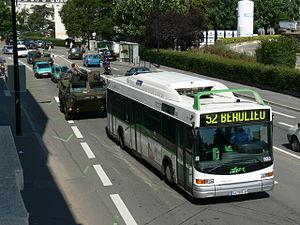
La ligne 52 du bus de Nantes en direction de Beaulieu. En ce moment, le terminus de cette ligne est Hôtel de Région situé sur la pointe est de l'Île de Nantes.
Les transports à Nantes se répartissent en transports automobiles, ferroviaires, urbains, fluviaux et aériens. La tendance est au développement des déplacements doux.